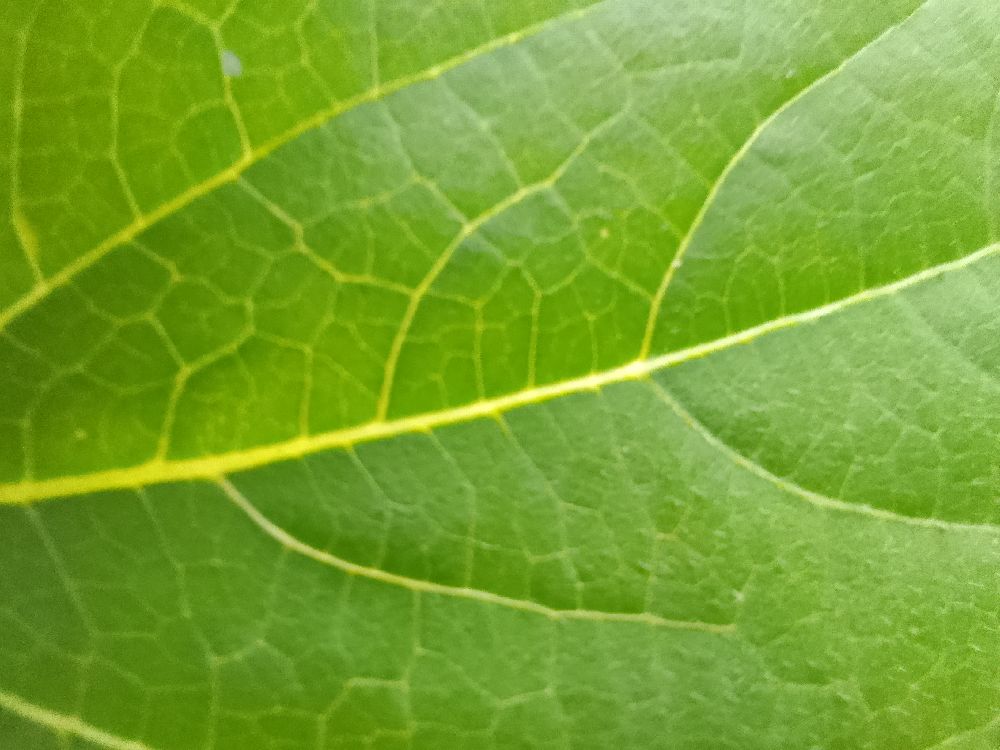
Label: healthy